2017 Advance Auto Parts Sportscar Showdown

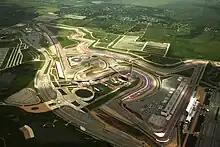
Circuit of the Americas "(pictured in 2015)", where the race was held.

IMSA's president Scott Atherton confirmed the Advance Auto Parts Sportscar Showdown was part of the series' schedule for the 2017 IMSA SportsCar Championship at Road America's victory lane in August 2016. It was the fourth consecutive year the event was held as part of the WeatherTech SportsCar Championship. The 2017 Advance Auto Parts Sportscar Showdown was the fourth of twelve scheduled sports car races of 2017 by IMSA, and was the second round not held on the held as part of the North American Endurance Cup. The race was held at the twenty-turn Circuit of the Americas in Austin, Texas on May 6, 2017. Unlike in previous years where the race was run alongside the FIA World Endurance Championship event as a double-header, the 2017 edition was a standalone event.